The Dakota

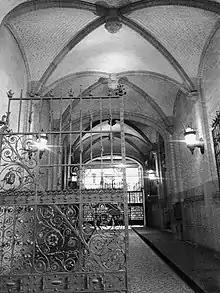
Vaulted driveway leading into the courtyard

The Dakota was designed as a fireproof structure. According to construction plans, the foundation walls were made of bluestone blocks, extended deep, and measured thick. The perimeter walls tapered in thickness from at the first story to above the sixth story. The superstructure includes rolled steel beams on each floor, spaced every and measuring deep. Between these rolled beams were brick or terracotta arches. The floor surfaces consist of earthen subfloors above 9-inch-thick slabs of concrete. Partitions in the hallways are made of "fireproof blocks", while partitions in other parts of the building are made of either "fireproof blocks" or brick. The thick walls, floor slabs, and partitions also provided noise insulation. The strength of the Dakota's superstructure rivaled that of contemporary office buildings.